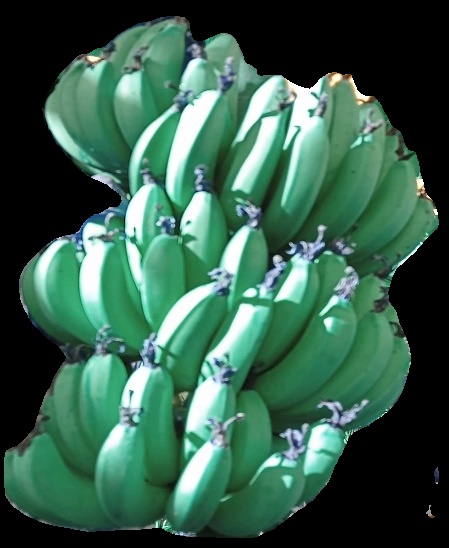
Variety: pachbale
Grade: grade1